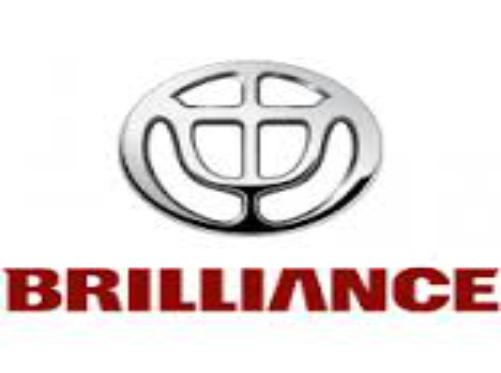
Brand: Brilliance
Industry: Transportation